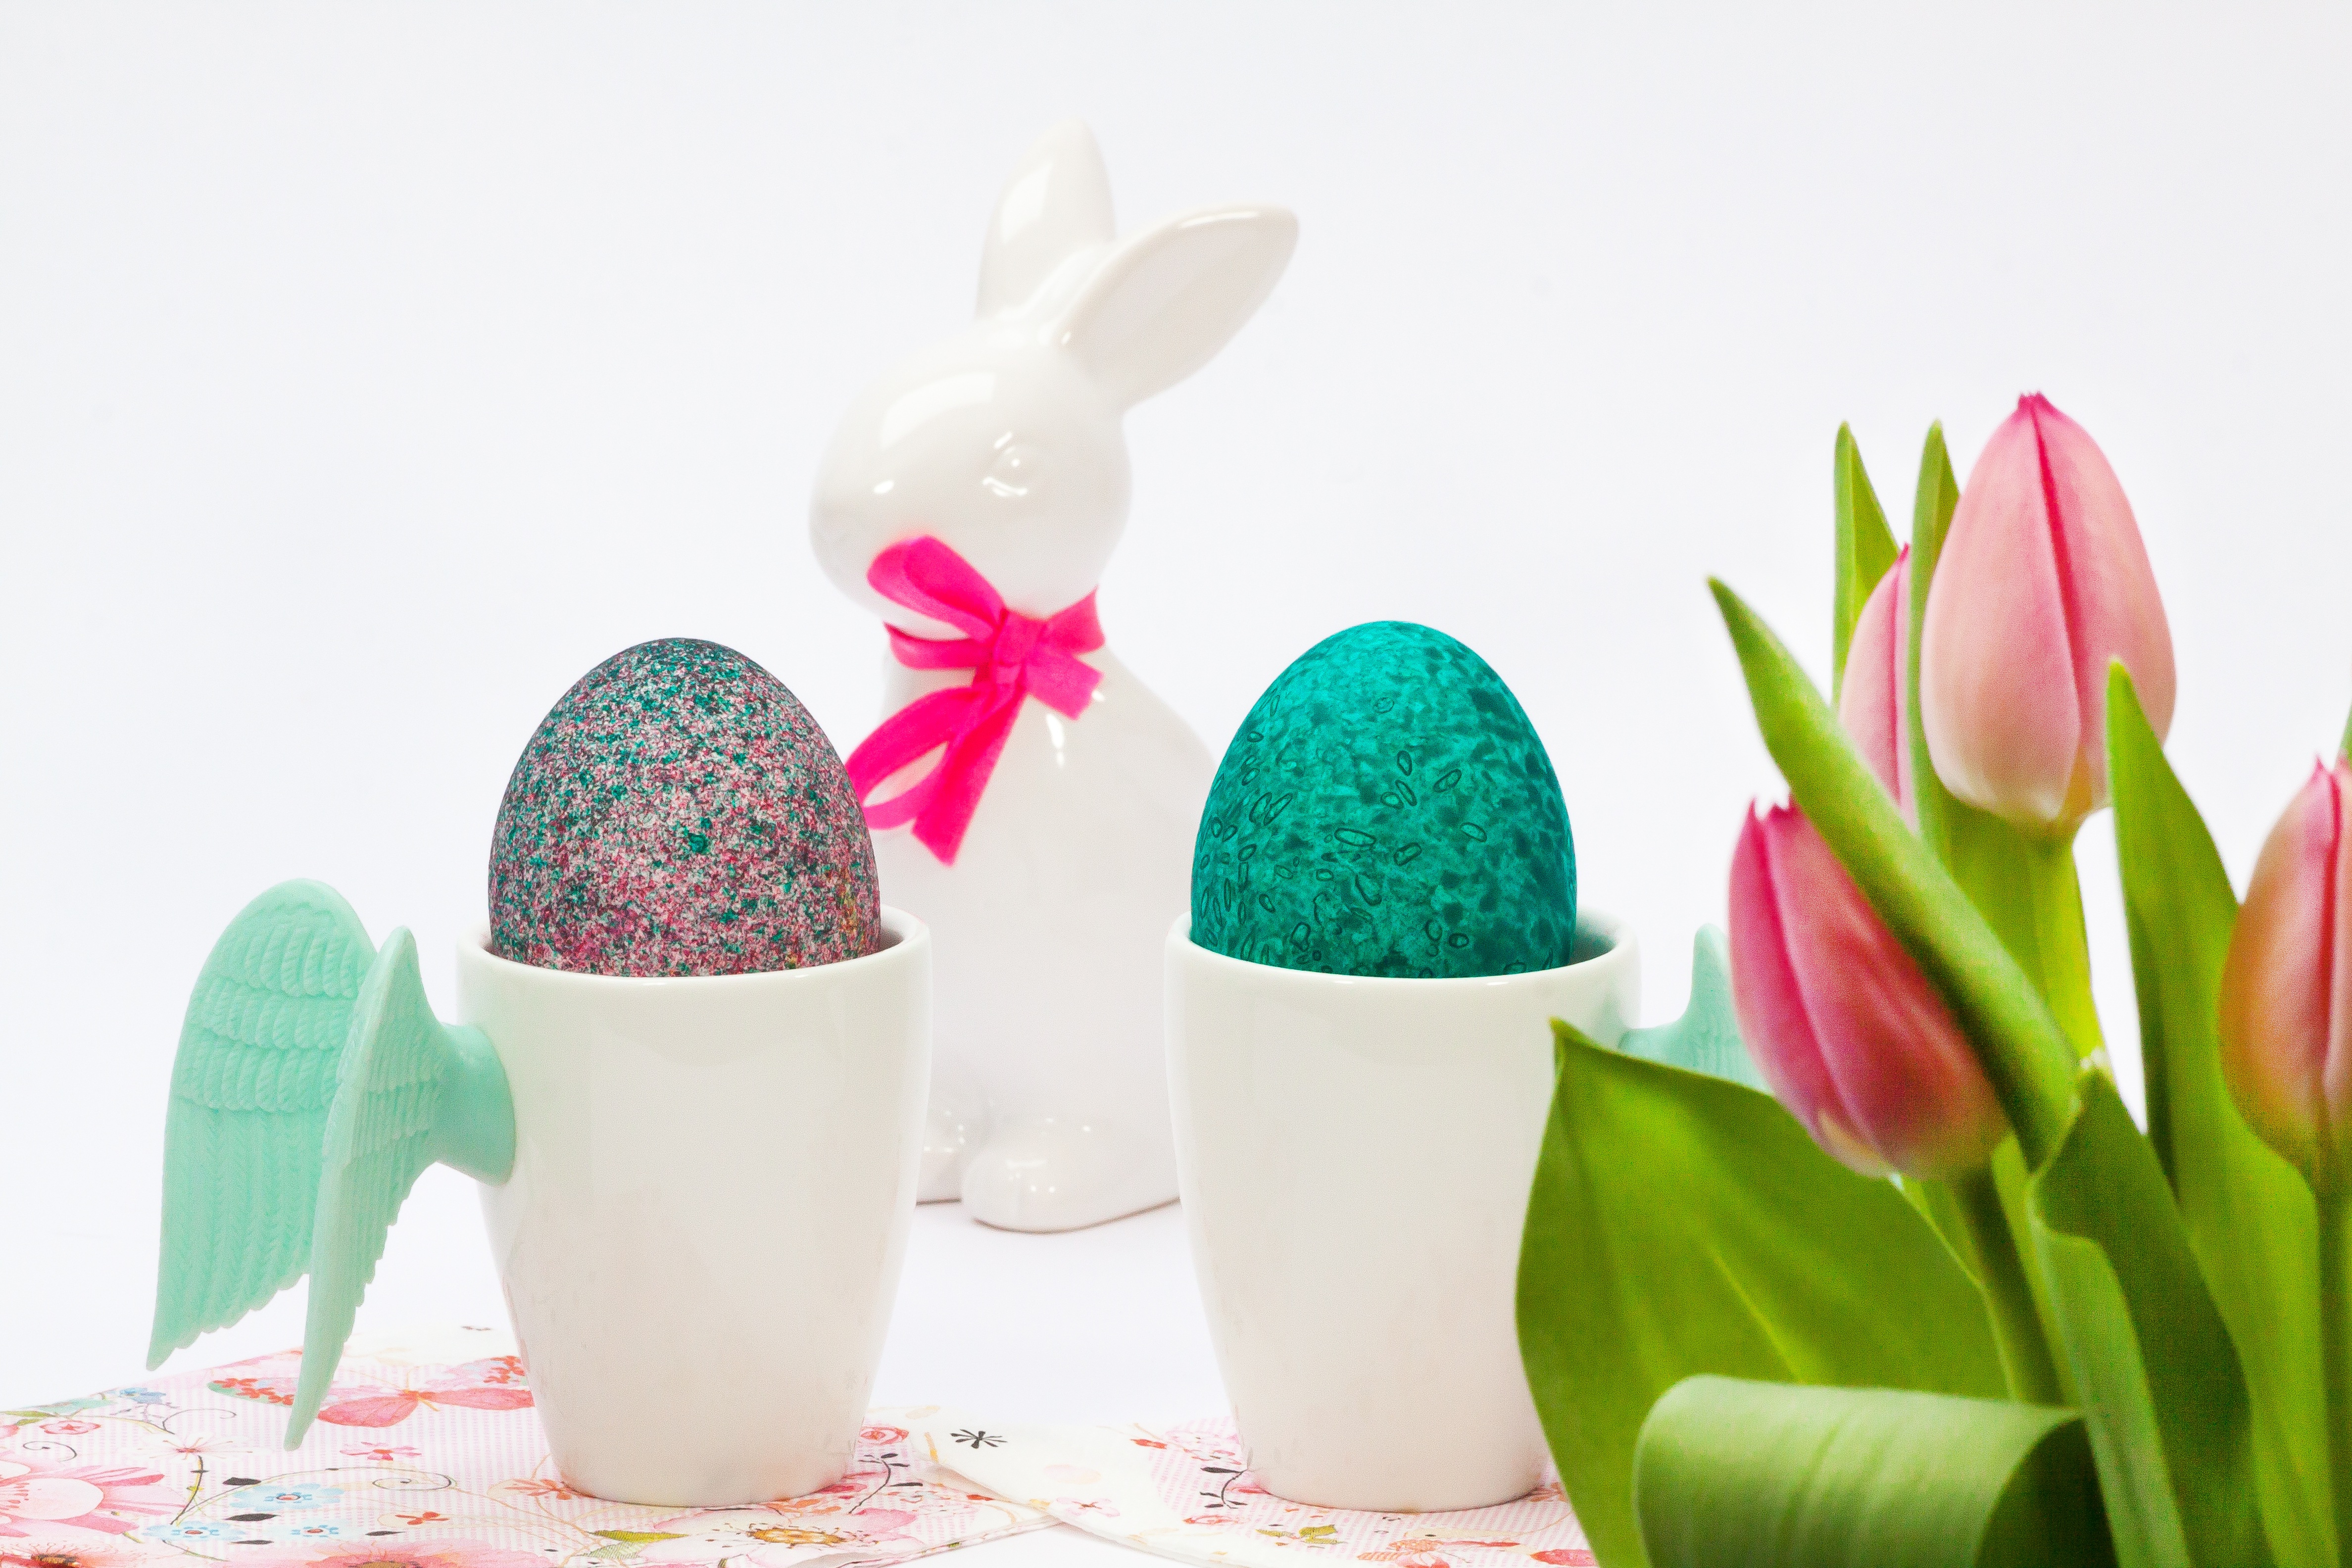
wing, flower, cup, tulip, decoration, food, spring, green, colorful, pink, egg, tulip bouquet, turquoise, violet, easter, custom, porcelain, colored, loop, easter bunny, easter egg, easter decorations, painted egg, egg cups, hartgekocht, meister lampe